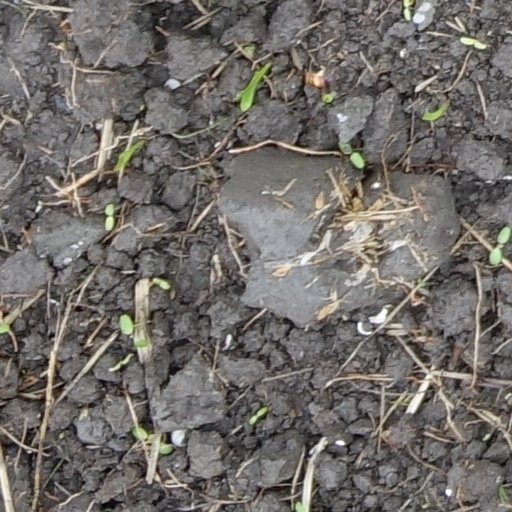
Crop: wheat